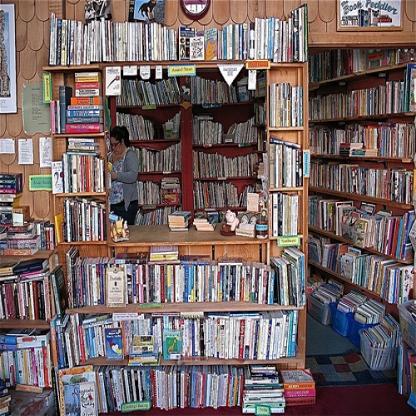
Scene: Indoor